Fatima Achimo

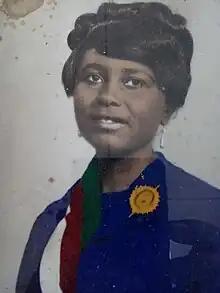
Fatima Achimo

Fatima Achimo (1931–2011) was a Malagasy politician. The daughter of a prince from the north of the country, she succeeded in earning her teaching diploma in 1963 and thereafter participated in international conventions on education. She later turned to politics. Representing the Social Democratic Party of Madagascar, she was the first woman to serve as a senator in Madagascar from September 1966. In 1971, she became secretary of state under President Philbert Tsiranana.